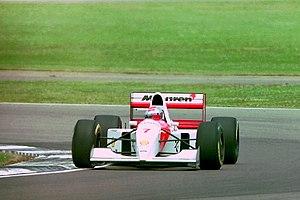
Michael Andretti est un pilote automobile américain né le 5 octobre 1962 à Bethlehem en Pennsylvanie. Fils du champion du monde de Formule 1 1978 Mario Andretti, Michael est considéré comme l'un des plus grands pilotes américains de sa génération, il a été champion du monde de CART en 1991. Michael Andretti dirige aujourd'hui l'écurie Andretti-Green Racing, active dans les championnats IndyCar Series et American Le Mans Series. Parmi ses pilotes, il compte notamment son propre fils Marco.